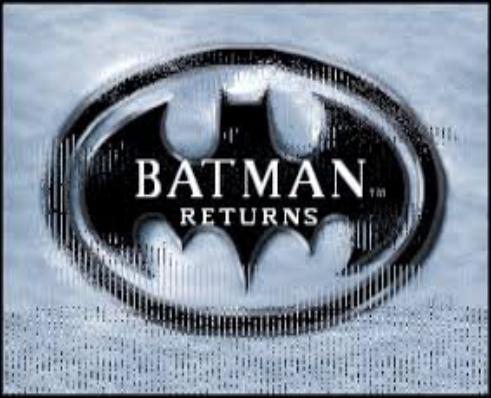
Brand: batman returns
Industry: Leisure